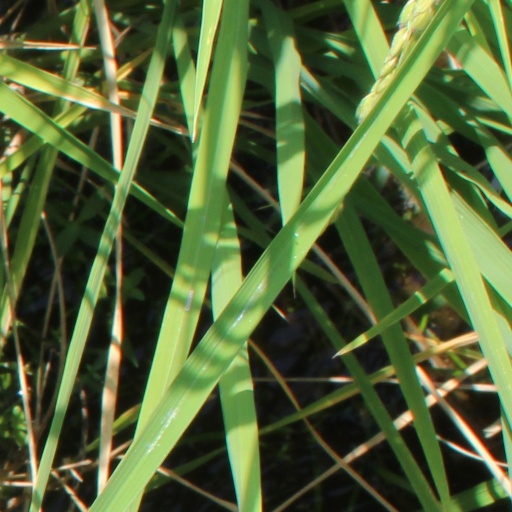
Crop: rice